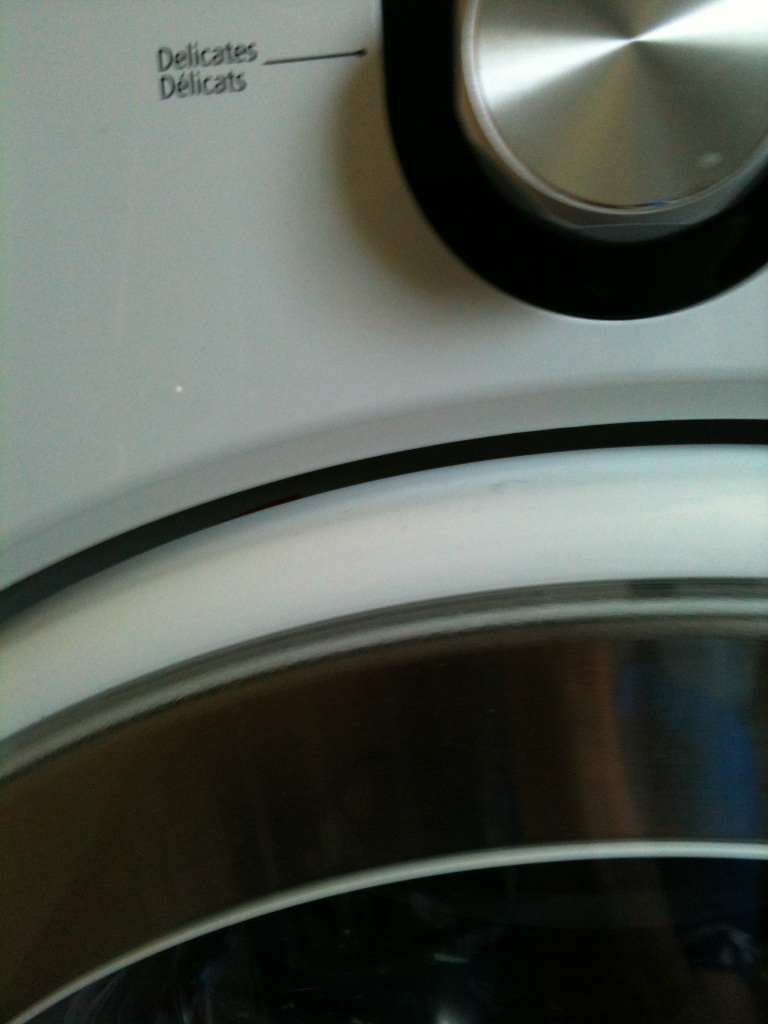Question: I'd like to know if this dial is turned to the towel cycle.
Answer: unanswerable